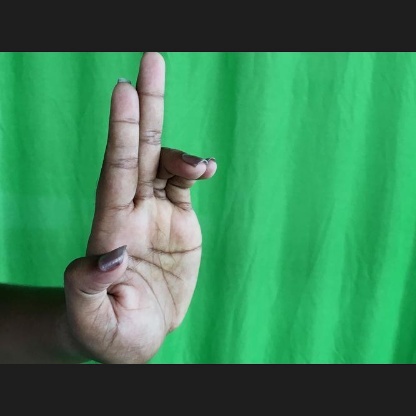
Mudra: Ardhapathaka